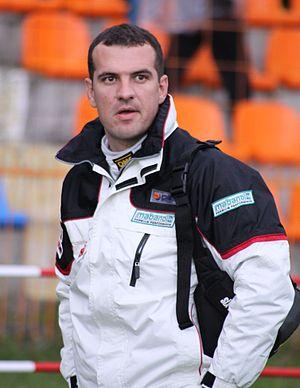
Le rallye de Bulgarie est une épreuve sur asphalte du championnat du monde des rallyes pour la première fois en 2010, s'organisant autour de la station de Borovets.
Krum Donchev est un pilote de rallyes bulgare, né le 6 septembre 1978.